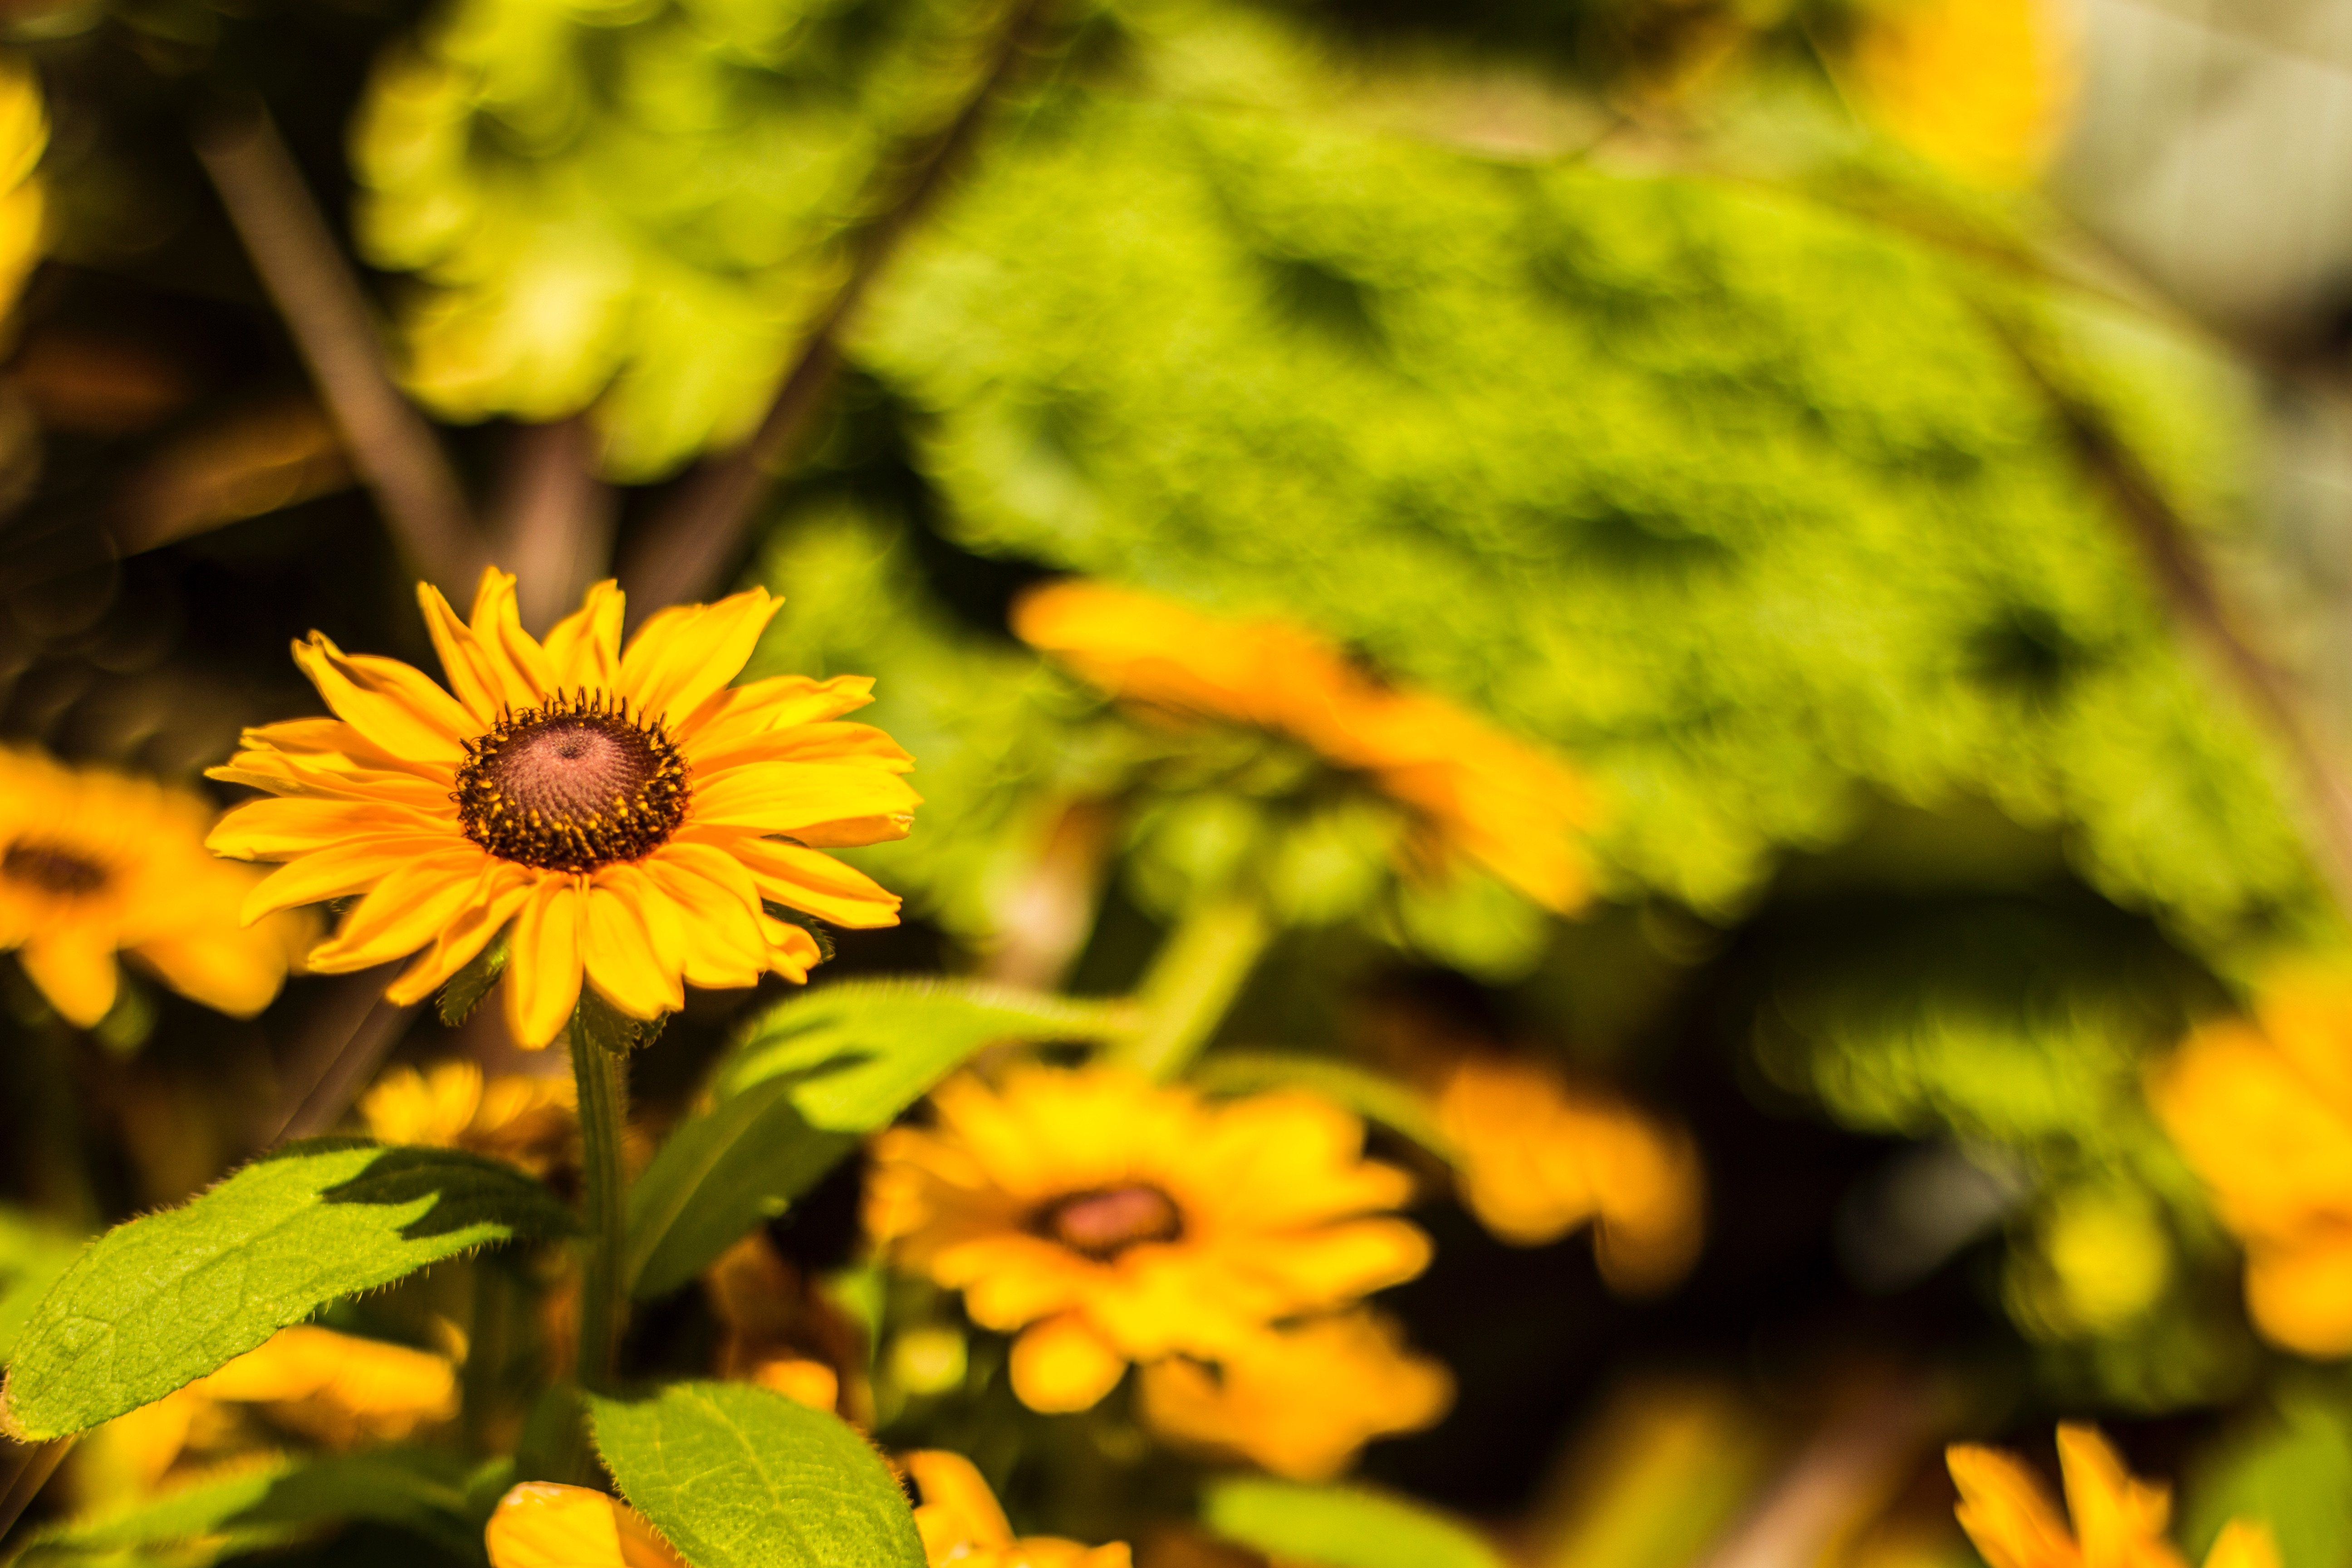
nature, plant, leaf, flower, petal, green, autumn, botany, yellow, flora, wildflower, close up, macro photography, flowering plant, daisy family, annual plant, land plant